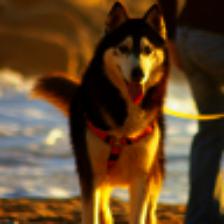
Label: NonHuman